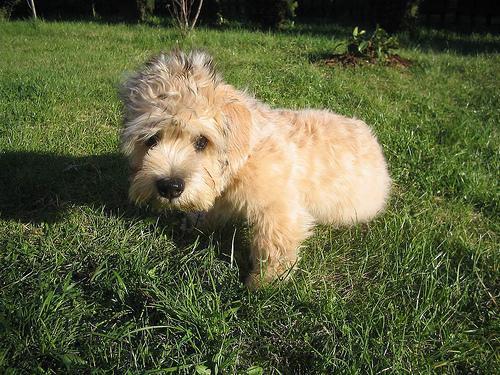
Dandie_Dinmont